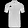
Label: T - shirt / top